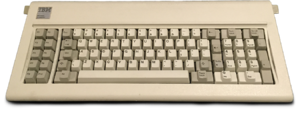
Un clavier d’ordinateur est une interface homme-machine munie de touches permettant à l'utilisateur d'entrer dans l'ordinateur une séquence de données, notamment textuelle.